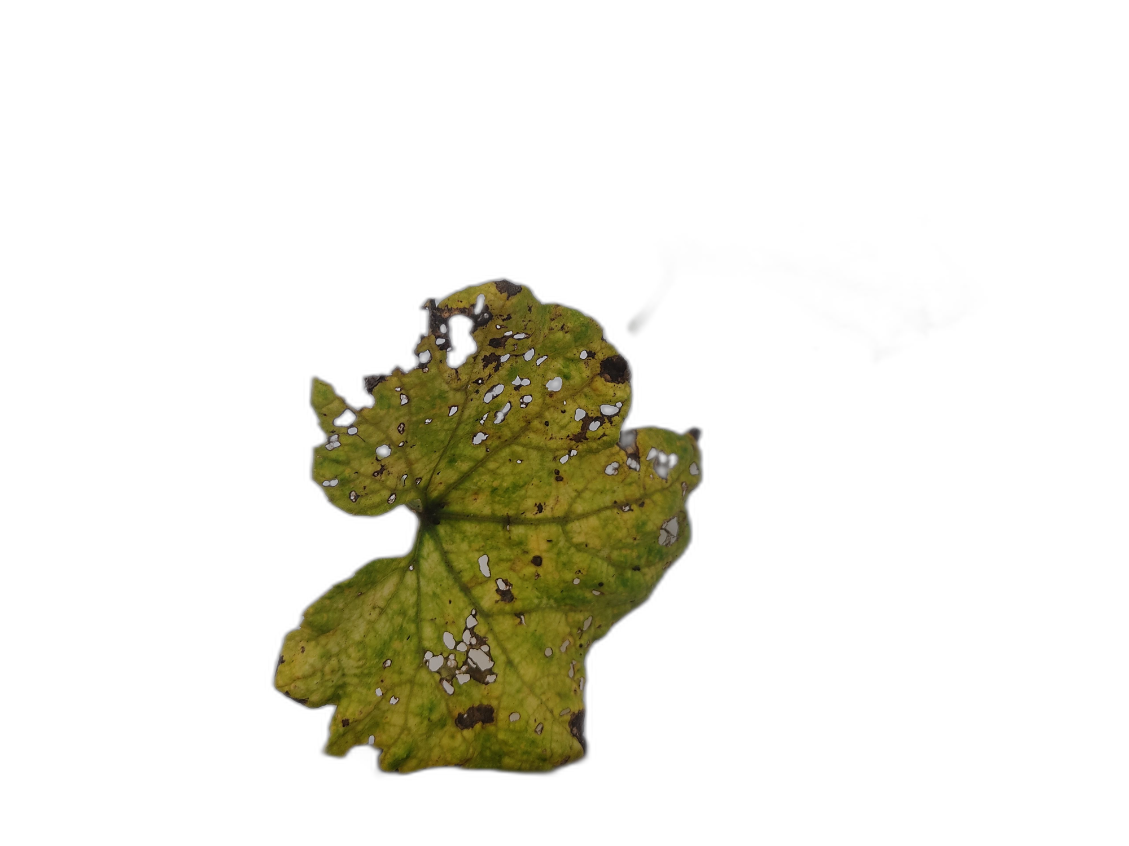
Crop: Zucchini
Label: Anthracnose